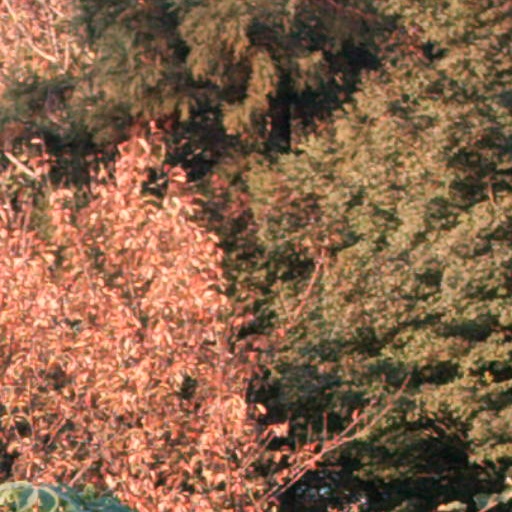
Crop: cassava